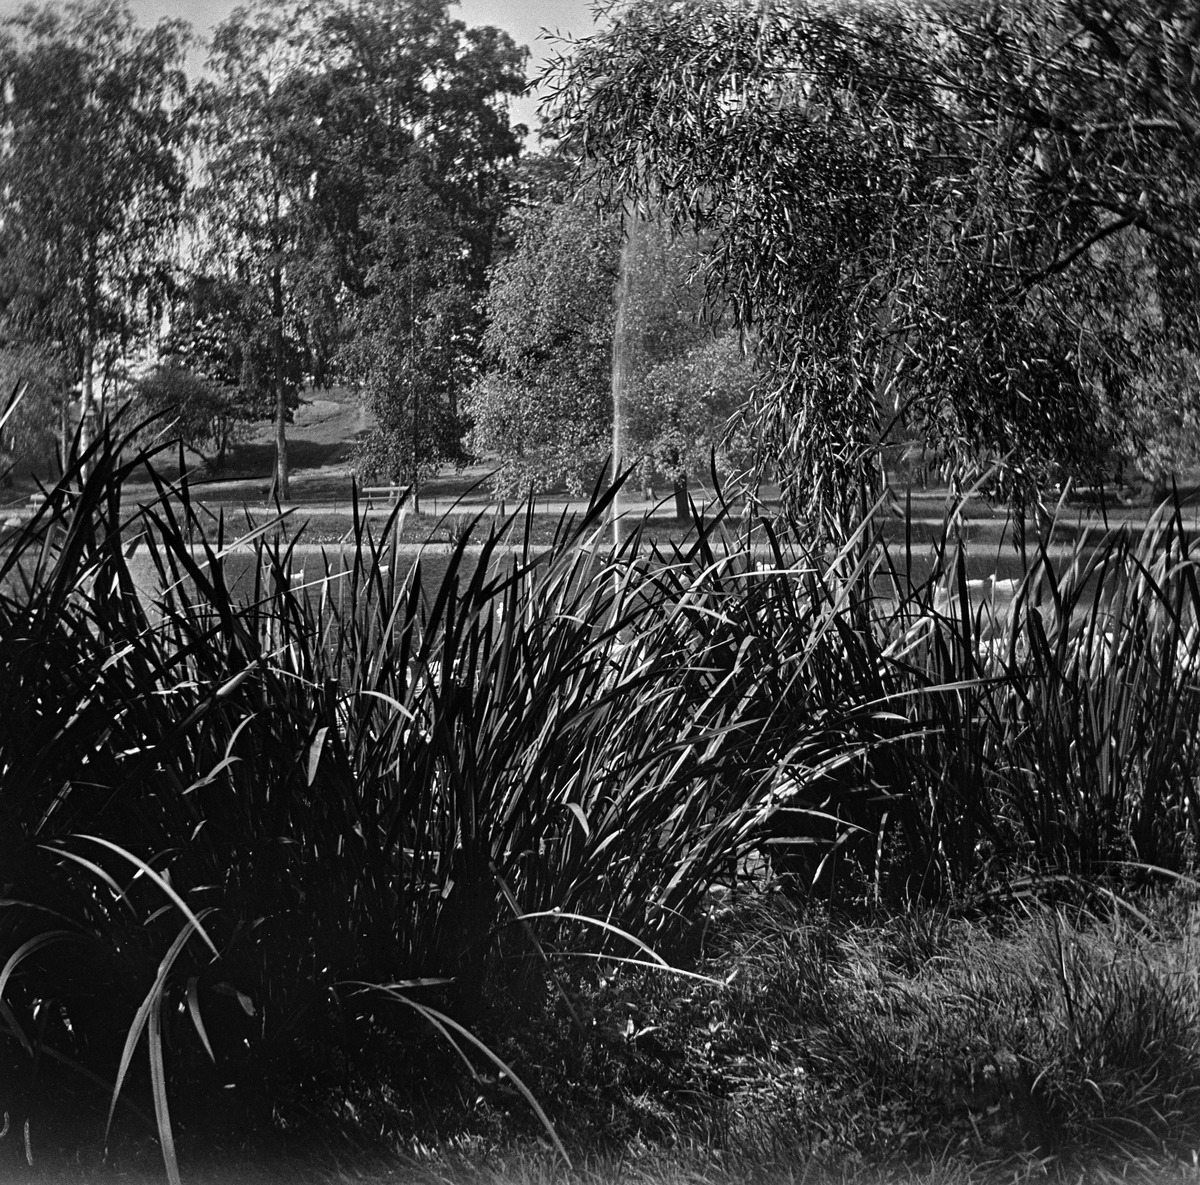
Kaisaniemi, joutsenlampi
sisällön kuvaus: Kaisaniemi, joutsenlampi. mustavalkoinen
Kuvaaja: Timiriasew, Ivan, valokuvaaja
Ajankohta: kuvausaika 1910
Paikka: Suomi, Uusimaa, Helsinki, Kluuvi Helsinki, Kaisaniemi
Aiheet: puistot, vesistöt lammet